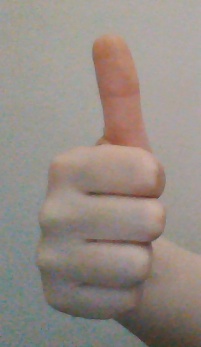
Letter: aleff